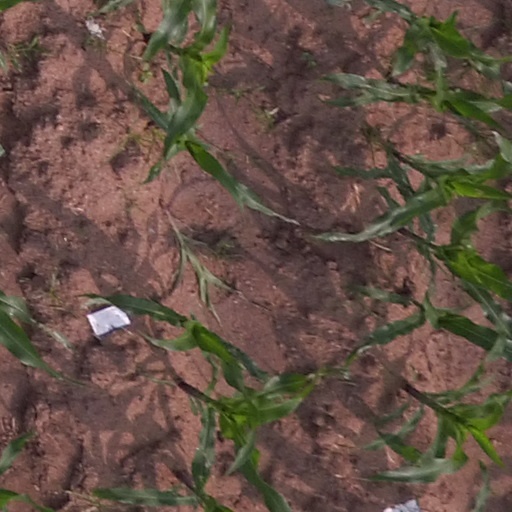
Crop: maize; corn